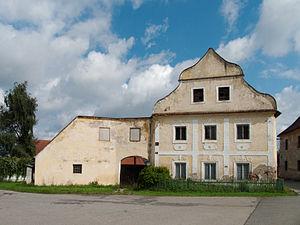
Ratibořské Hory est une commune du district de Tábor, dans la région de Bohême-du-Sud, en Tchéquie. Sa population s'élevait à 752 habitants en 2017.